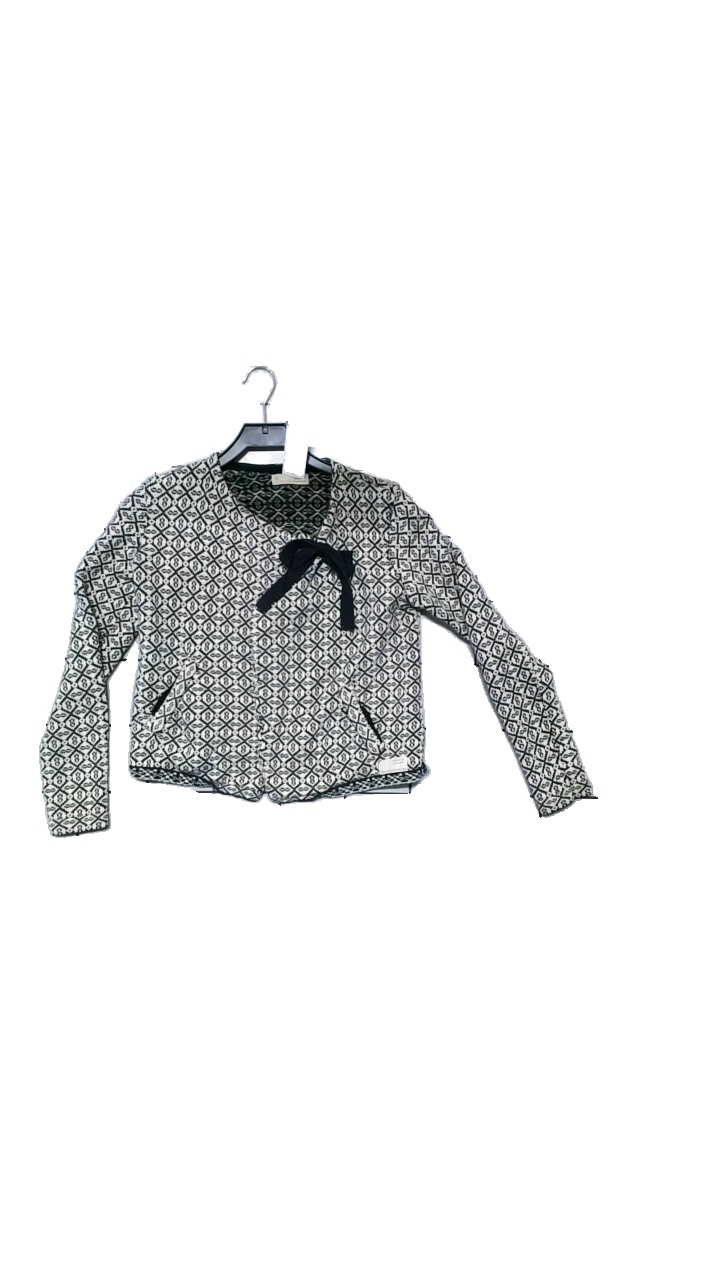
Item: Cardigan (Ladies)
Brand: Odd Molly
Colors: White, Black
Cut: Regular
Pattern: Geometric print
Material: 100% cotton
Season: All
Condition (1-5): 4
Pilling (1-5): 4
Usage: Reuse
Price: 150-250